2009 World Series

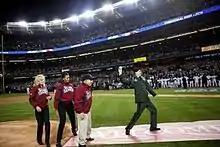
Ceremonial first pitch of the World Series with Michelle Obama, Jill Biden, and Yogi Berra watching

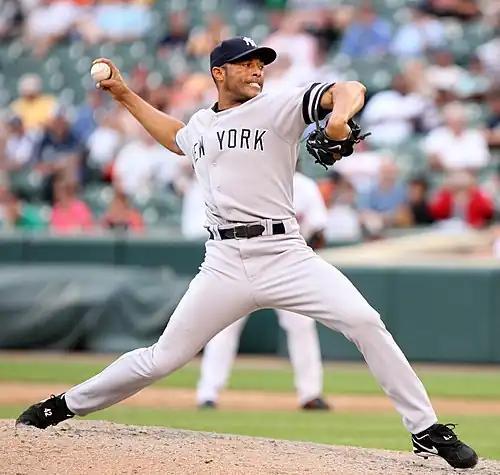
A man in a gray baseball uniform and navy blue cap stands on a dirt mound. He is striding forward with his left leg as he clutches a baseball behind his head with his right hand and curls his left hand, wearing a baseball glove, under his outstretched arm. His uniform reads "New York" in navy blue letters across the chest. His face is contorted in concentration.

First Lady Michelle Obama and Second Lady Jill Biden escorted former Yankees catcher and World War II veteran Yogi Berra to the mound, where the ceremonial first pitch was thrown by a veteran of the Iraq War. The Phillies' Ryan Howard got the first hit of the 2009 World Series by doubling in the first inning. Howard was stranded in the first and the game was scoreless after two innings. The Phillies scored first with a two-out home run by Chase Utley in the top of the third inning. Through the first five innings, Philadelphia starting pitcher Cliff Lee allowed no runs and three hits, striking out seven Yankees batters. In the top of the sixth, Utley hit another home run to give the Phillies a 2–0 lead. The starting pitchers Lee and CC Sabathia continued to pitch until the top of the eighth when Sabathia was replaced by Phil Hughes. Hughes walked the first two batters and was replaced by Dámaso Marte. Marte got two quick outs and was relieved by David Robertson, who walked Jayson Werth and gave up a two-run single to Raúl Ibañez. The Phillies added two more runs in the ninth with an RBI single by Shane Victorino and an RBI double by Howard. Lee finished with a complete game allowing one unearned run on six hits and striking out ten batters, not walking any of the hitters he faced.